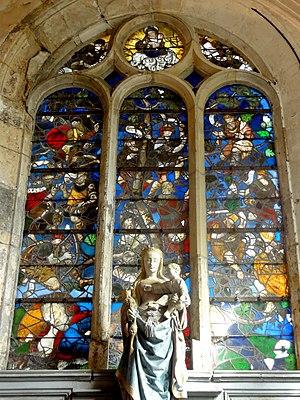
Verrière de l'arbre de Jessé.
L'église Saint-Denis est une église catholique paroissiale située à Villers-sous-Saint-Leu, dans le département de l'Oise, en France. Les origines de la paroisse se perdent dans le temps. L'église actuelle remonte, dans ses parties les plus anciennes, au second quart du XIIᵉ siècle, et à la fin de la période romane. Il s'agit de la nef, dont les élévations nord et ouest n'ont guère évolué depuis, et du clocher avec sa haute flèche de pierre, malheureusement peu visible. Aucun élément d'architecture romane n'est visible à l'intérieur de l'église. Les différents agrandissements et remaniements de la période gothique font de l'église Saint-Denis un édifice particulièrement complexe. La chapelle latérale nord et le portail datent de la fin du XIIᵉ siècle. Les voûtes de la nef et le chœur datent du milieu du XIIIᵉ siècle et affichent un style gothique rayonnant de bon niveau, sauf toutefois les arcades sous la base du clocher, qui sont d'un caractère purement fonctionnel. Également à la période rayonnante appartiennent la chapelle latérale sud et son ancien portail occidental, qui est devenu ultérieurement la porte de la sacristie.